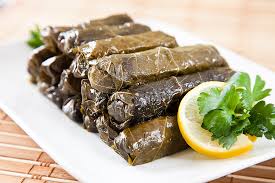
Yemek: yaprak_sarma